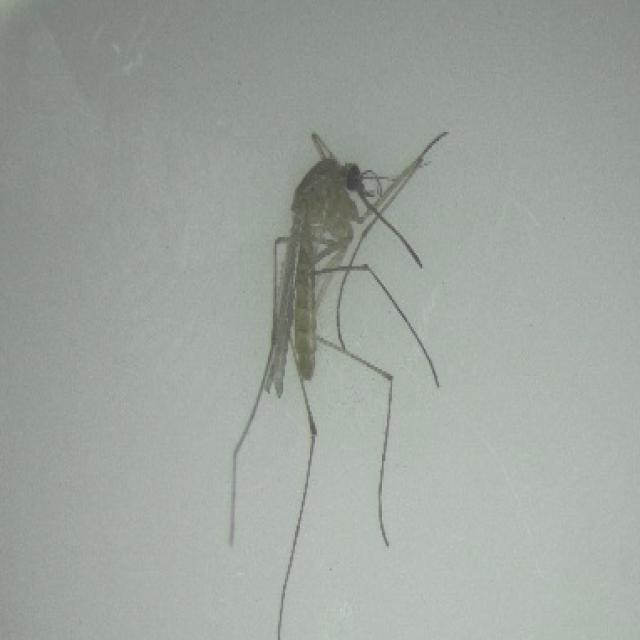
Species: culex_pipiens